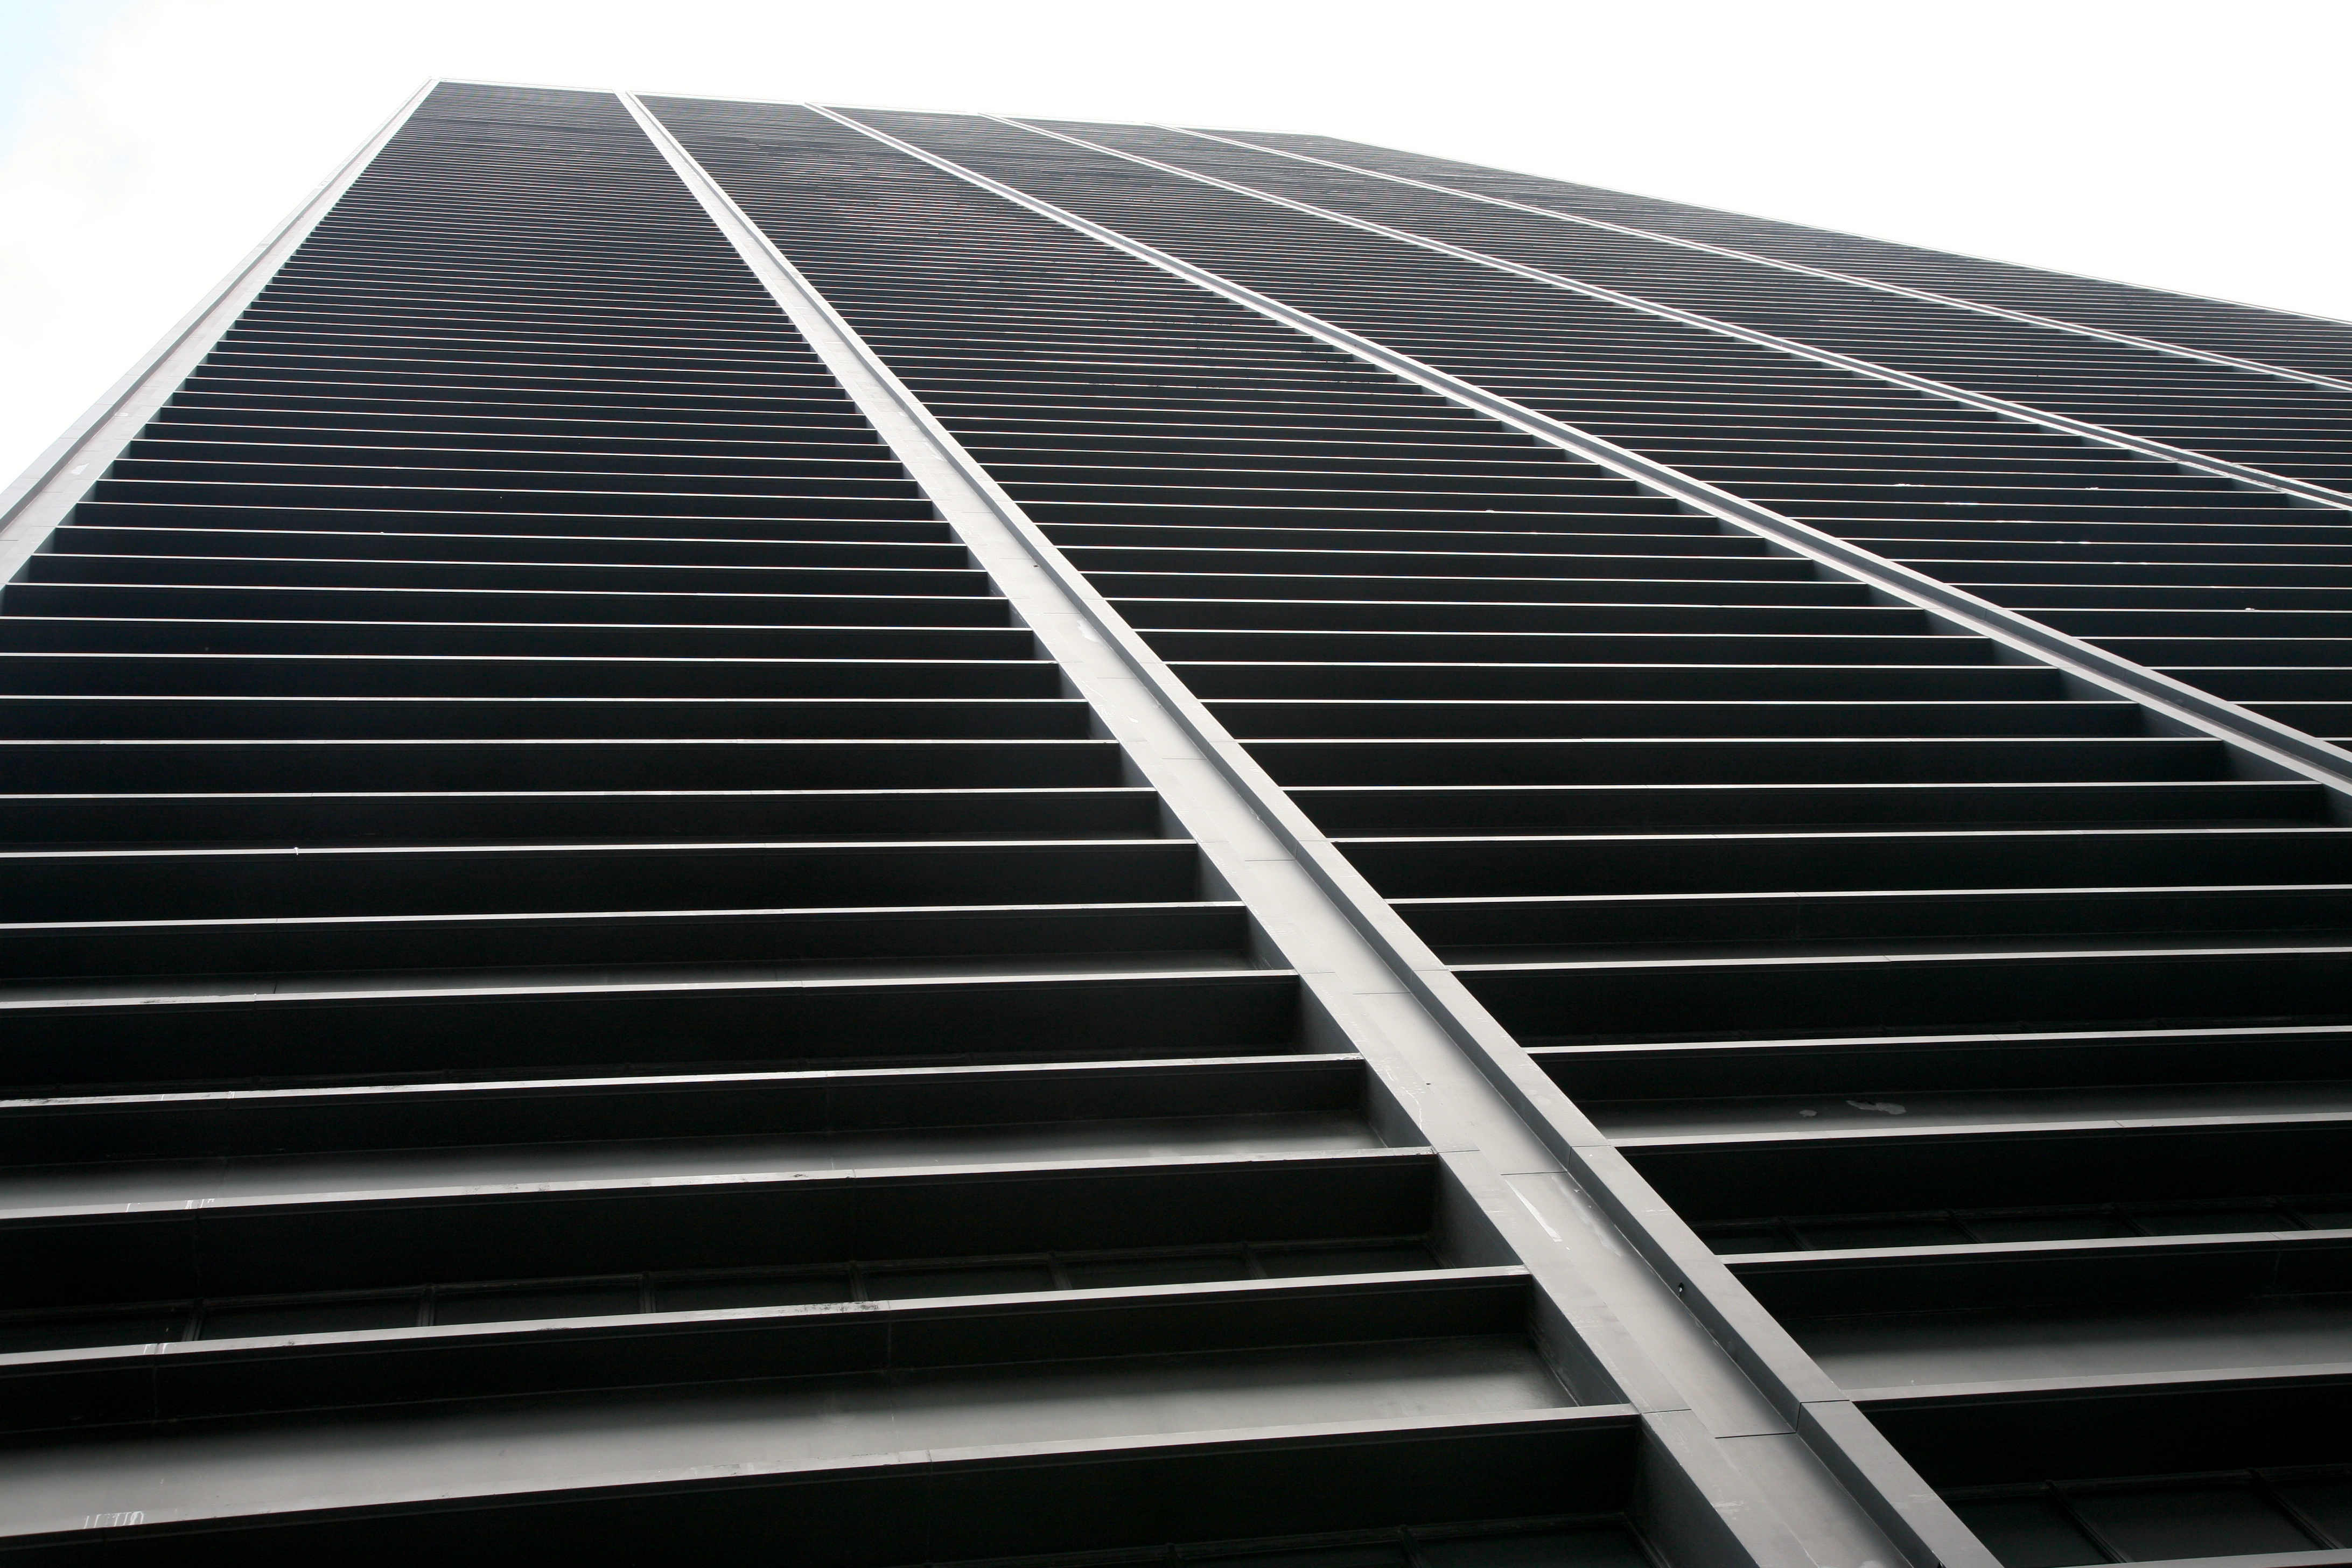
wing, technology, roof, building, manhattan, line, nyc, canon, facade, solar panel, newyork, newyorkcity, ny, 5d, lowermanhattan, ef24105mmf4lisusm, skycraper, libertyone, daylighting, outdoor structure